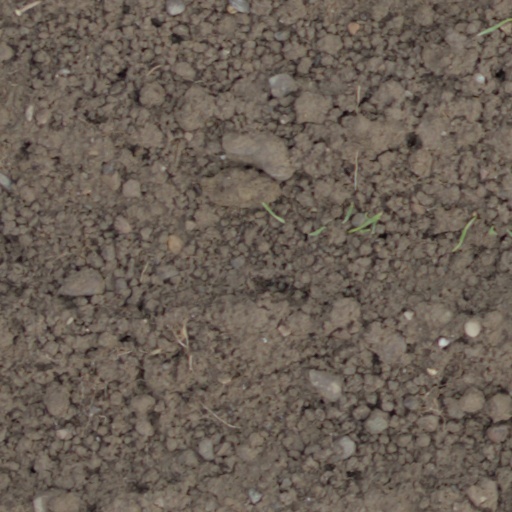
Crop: wheat